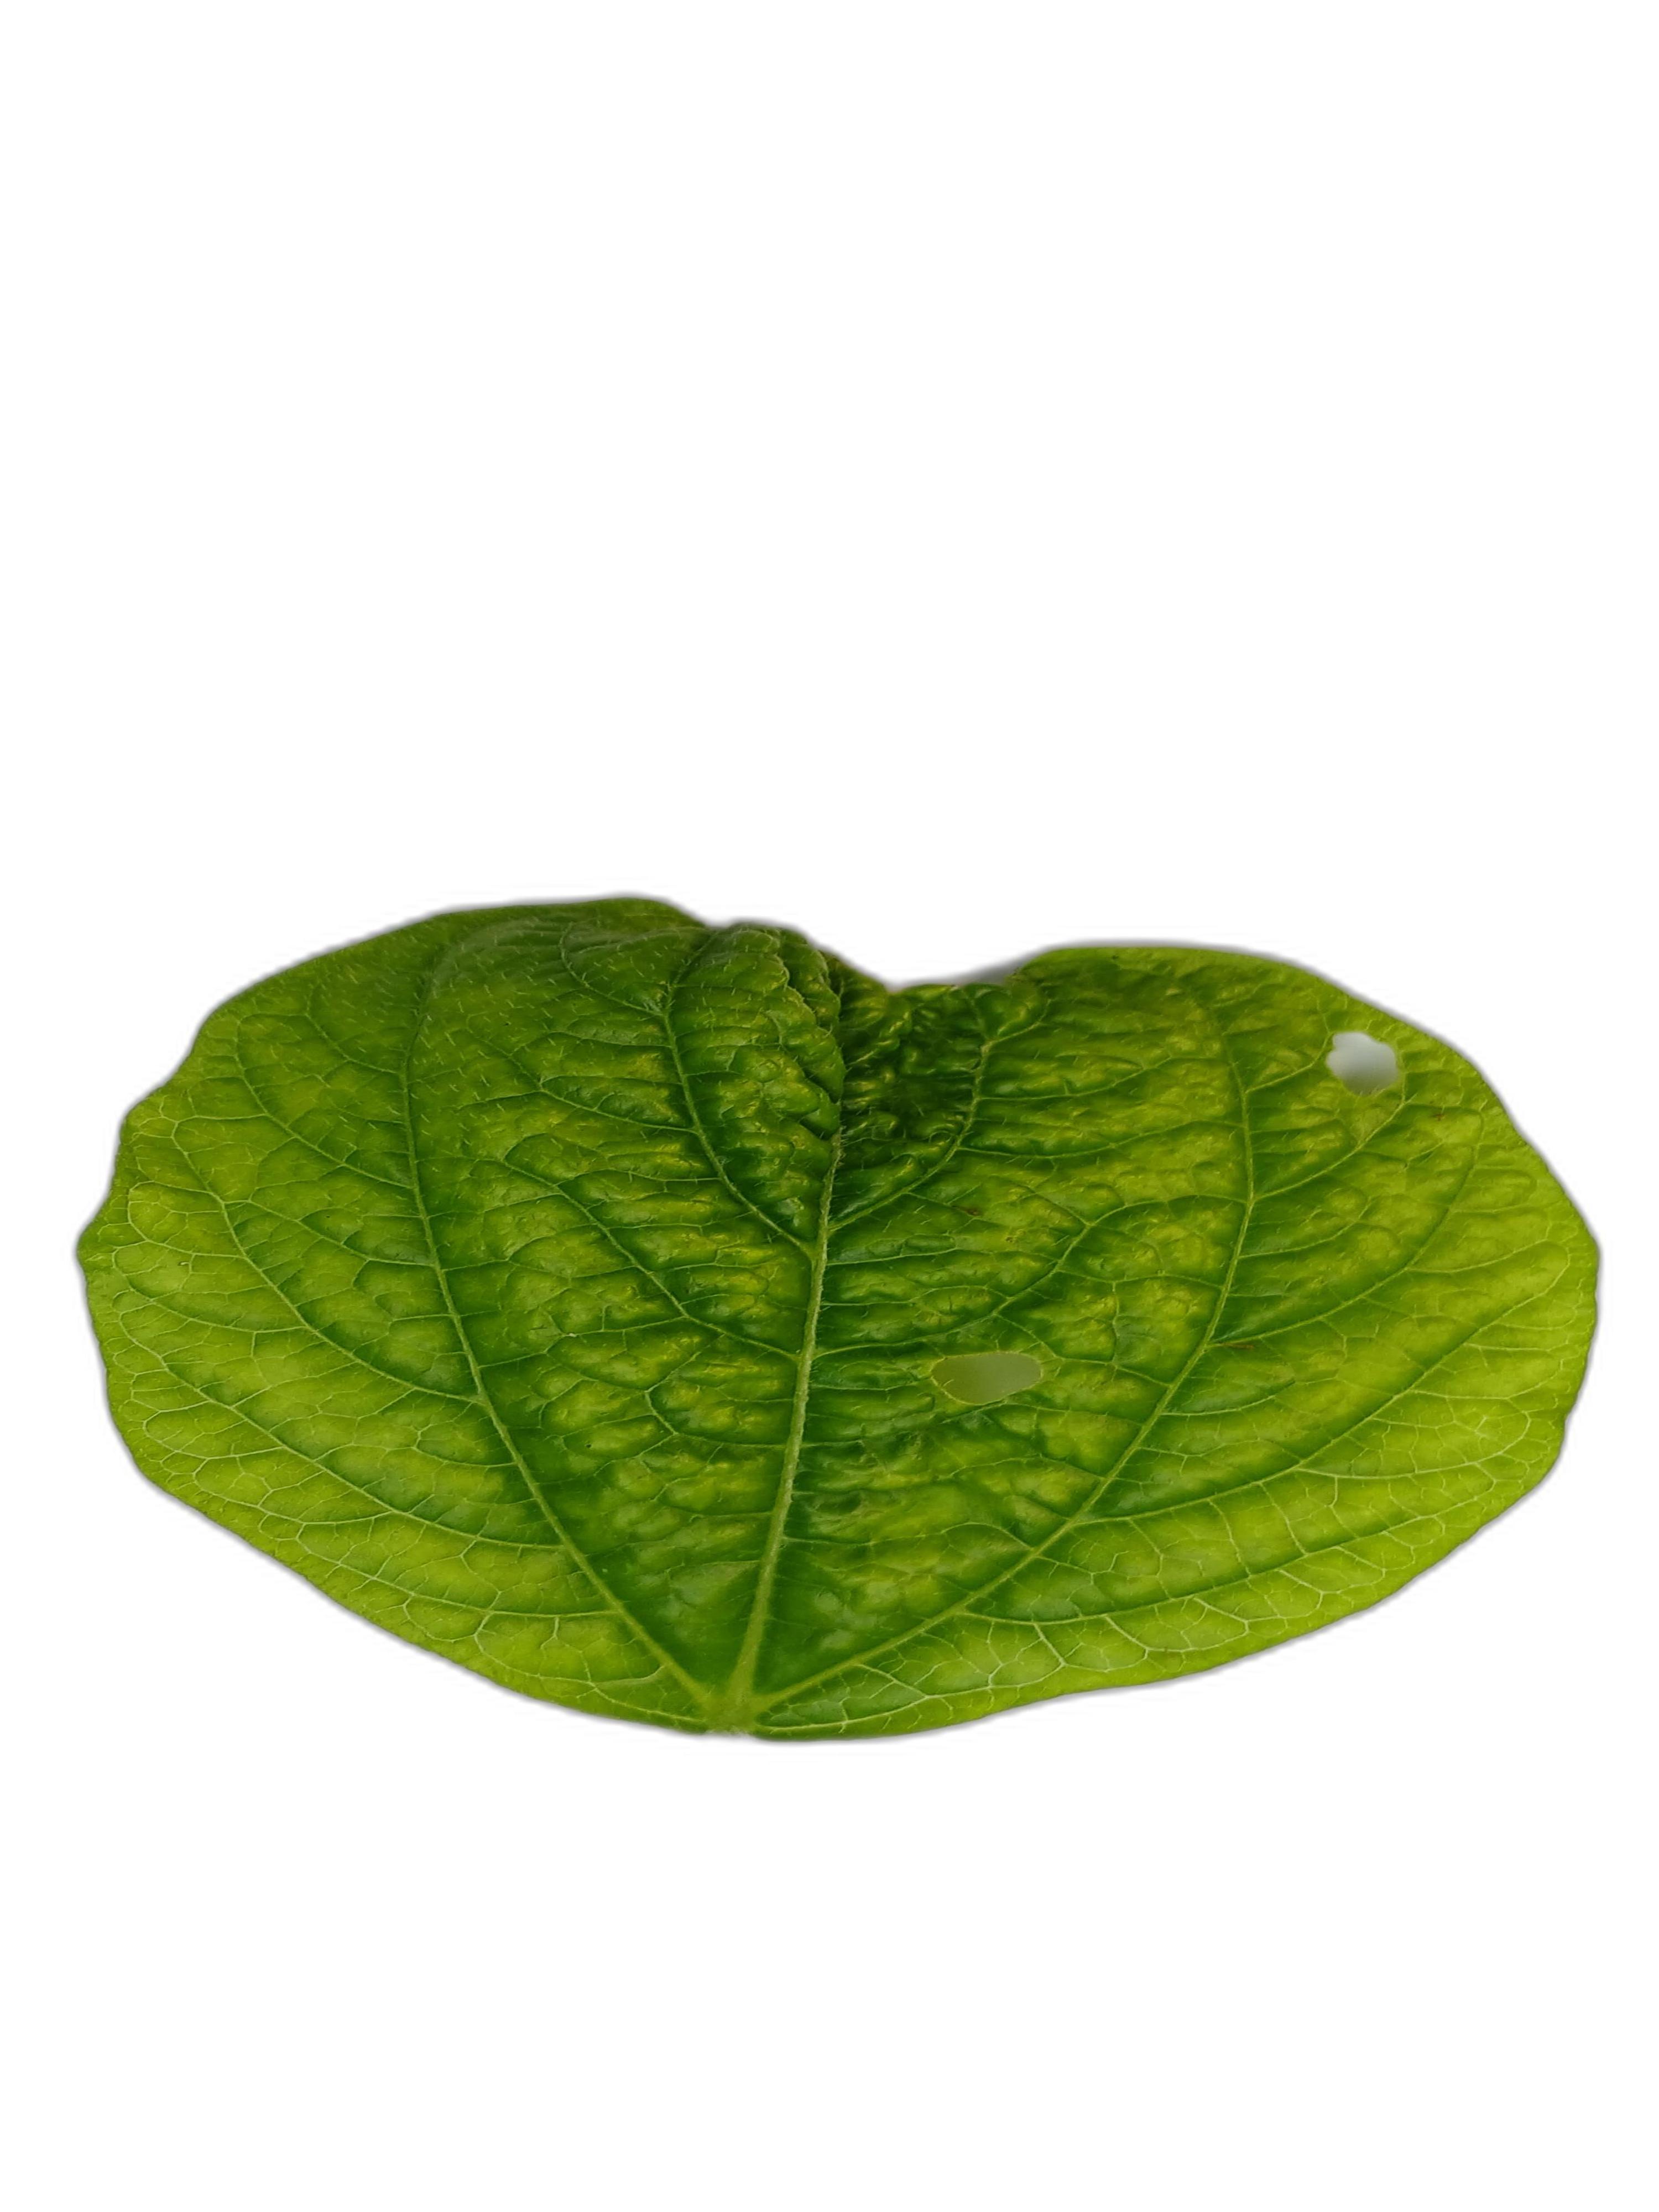
Label: Leaf Crinkle